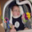
Label: baby